Mkrtich Khrimian

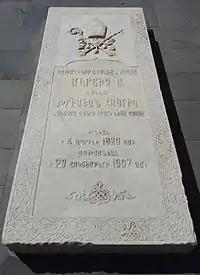
Khrimian's tombstone at Etchmiadzin Cathedral courtyard

In the 1860s and 1870s, Khrimian was, along with Harutiun Svadjian, one of the major liberal Armenian activists in the Ottoman Empire. At the same time, liberals like Grigor Artsruni, Mikael Nalbandian, and Stepanos Nazarian were active in the Russian Empire. Arra Avakian described him as a "very progressive educator." American feminist Alice Stone Blackwell wrote in 1917: "All his views were progressive" and praised his promotion of female education: "He was a strong advocate of education for girls, and in one of his books, "The Family of Paradise", he argues against the prevailing Oriental idea that husbands have a right to rule over their wives by force." Derderian also noted his "belief in the importance of educating women" and his encouragement of "participation of women in spreading enlightenment principles." Another author stated that he made "voluminous contribution to progressive Armenian intellectualism." Vartooguian, writing in 1896, suggested that Khrimian "was a conservative in matters of the Church."